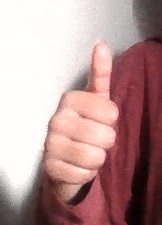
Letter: aleff